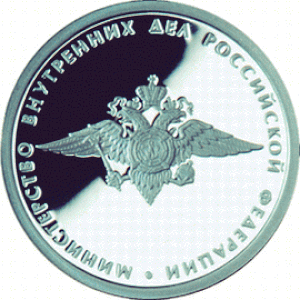
Le ministère de l'Intérieur de Russie a pour sigle MVD, Ministerstvo Vnoutrennikh Diel dans la Russie actuelle comme dans l'ex-URSS. Cet organe a connu de nombreux remaniements.